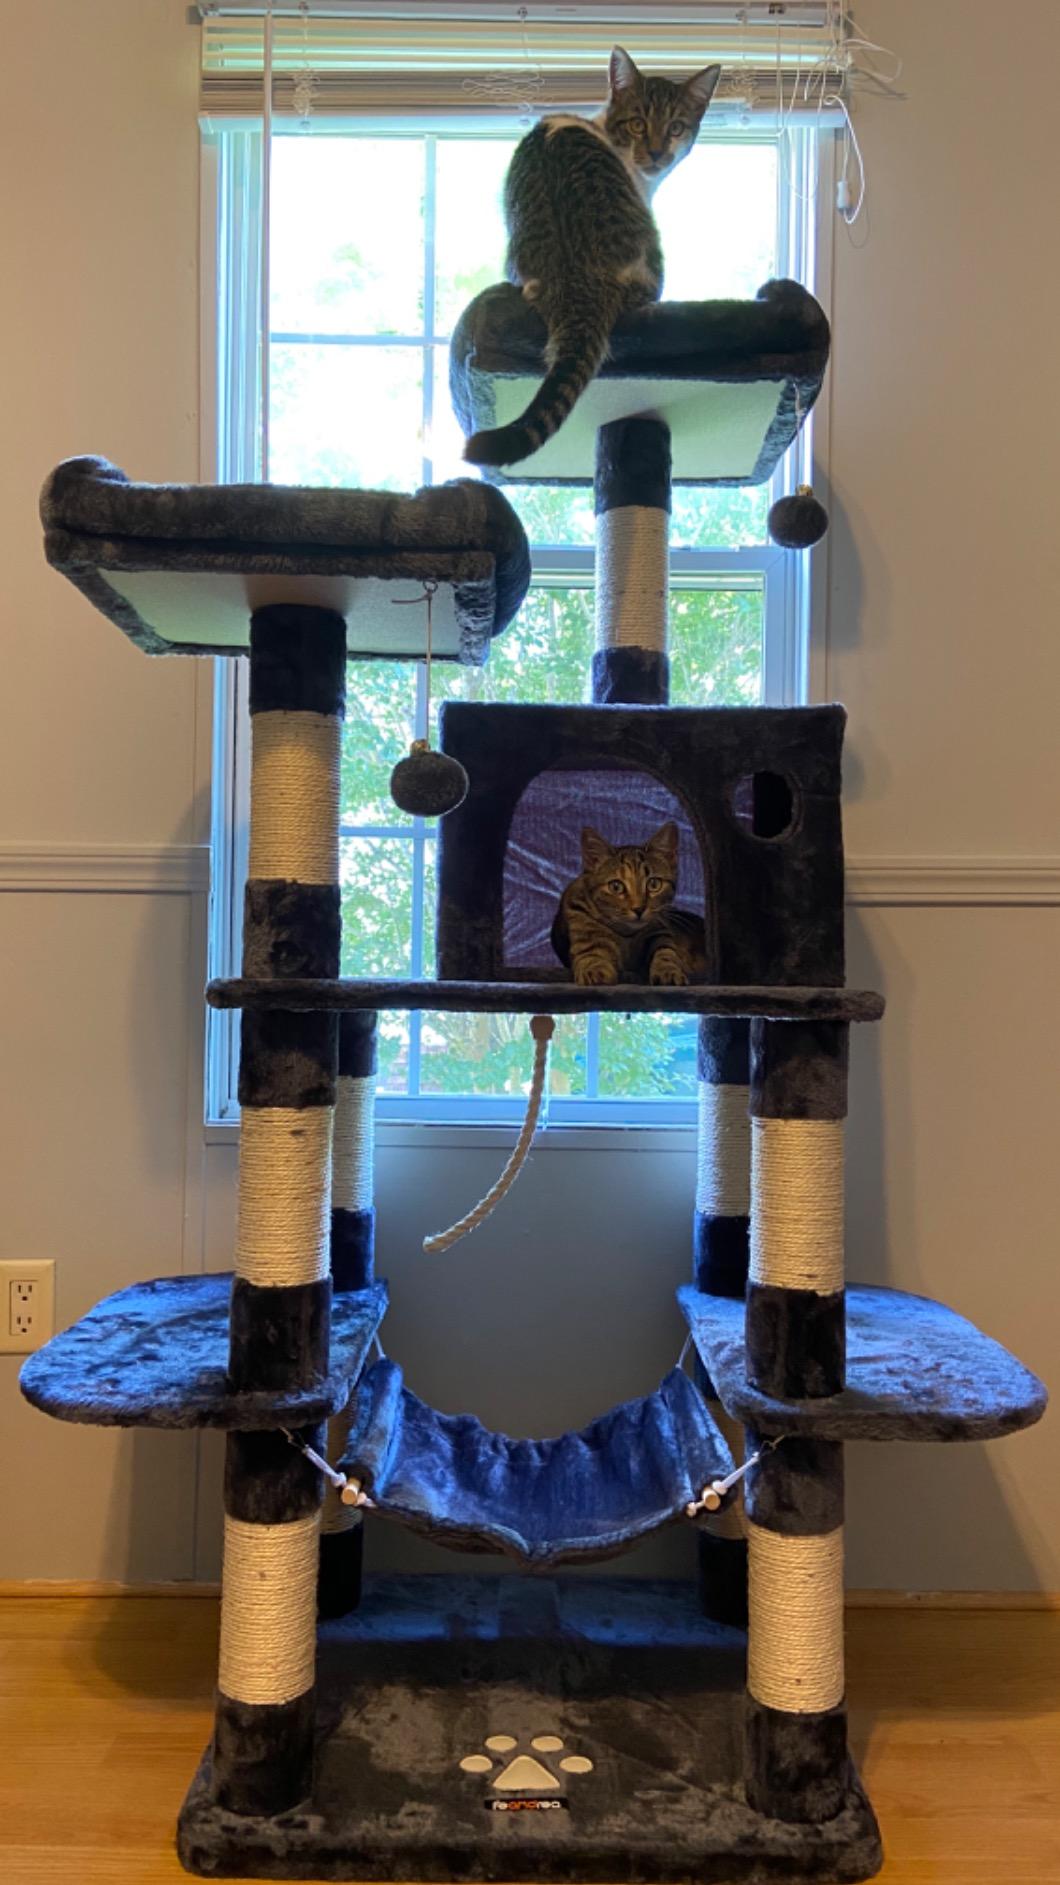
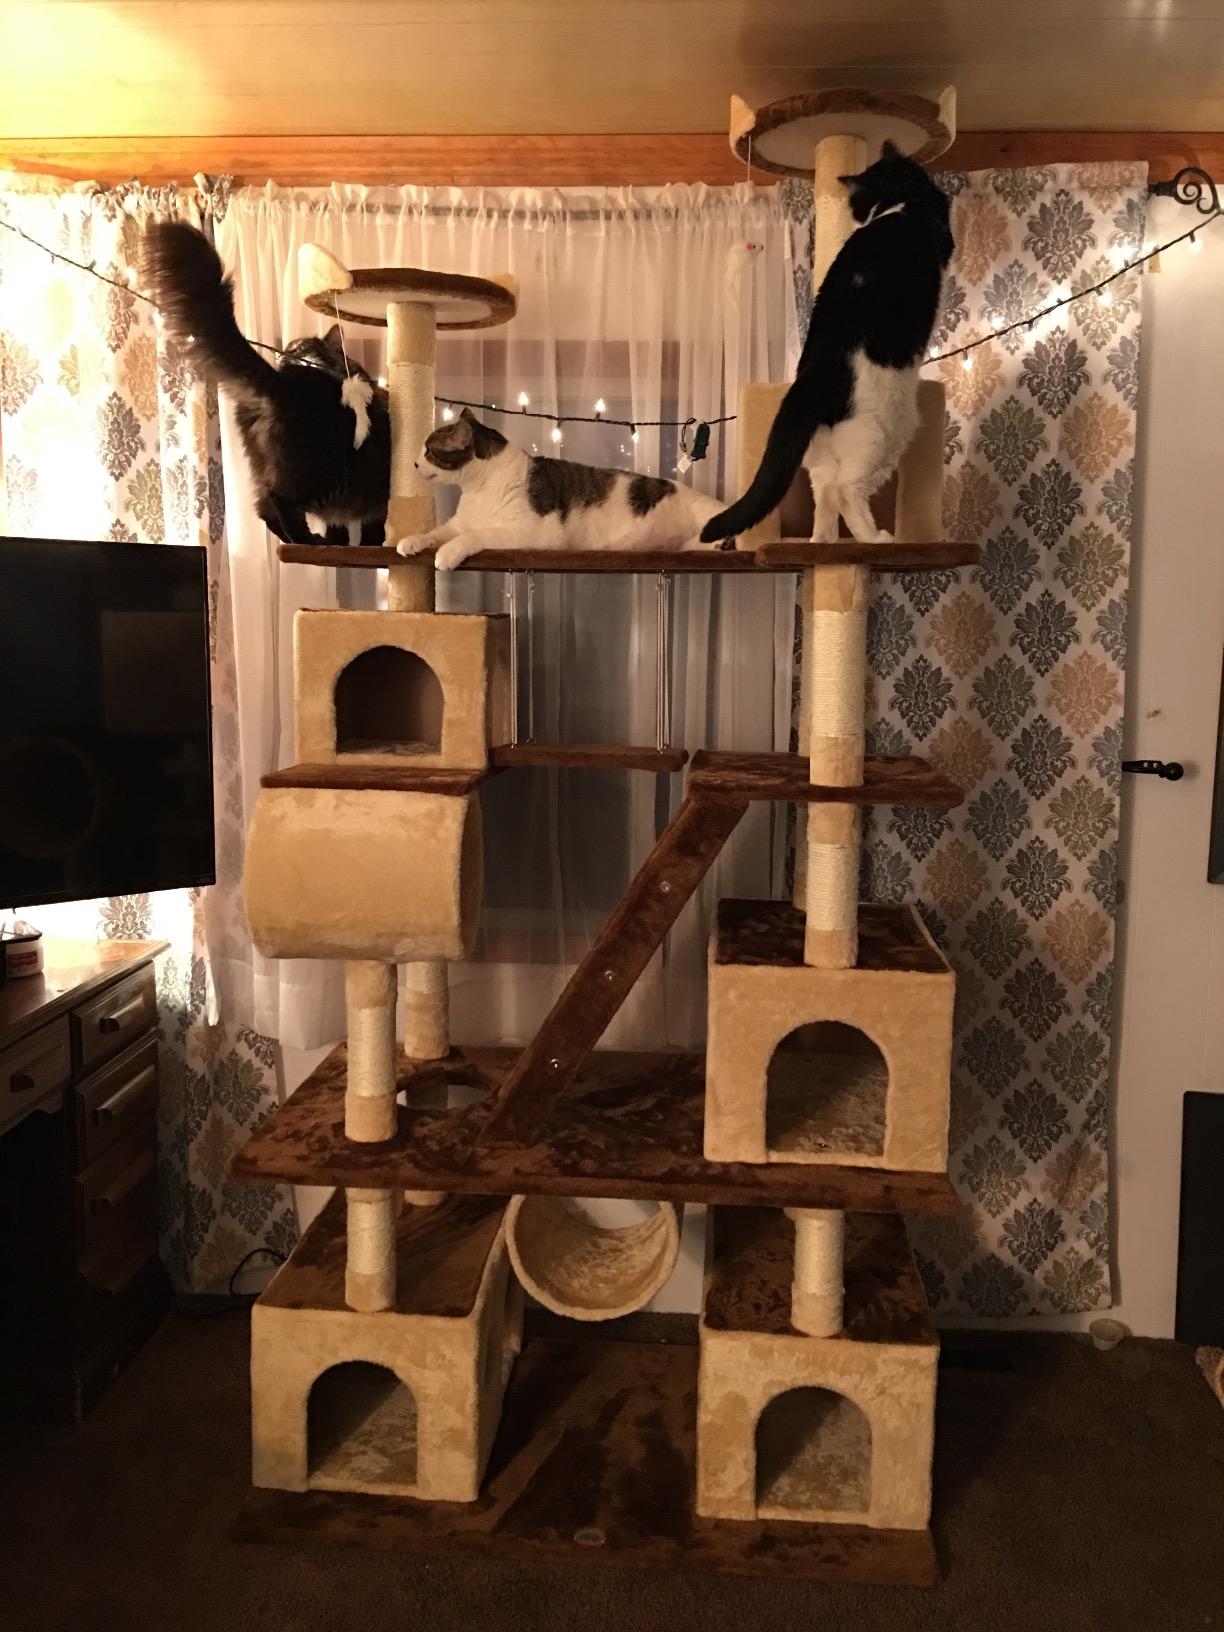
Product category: items_cat tree
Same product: no